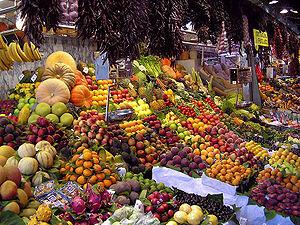
La séparation quadrichromique, aussi appelée « sélection » en imprimerie, est le procédé séparant une image en couleurs en quatre images monochromes correspondant chacune à une des trois couleurs couleurs primaires de la quadrichromie plus le noir. À l'époque de la photographie argentique, on obtenait, à partir d'un original en couleurs, quatre films au trait tramés.
La quadrichromie est un procédé d'imprimerie permettant de produire par synthèse soustractive une large gamme de teintes à partir de trois teintes dites élémentaires, un bleu, un rouge et un jaune auxquelles on ajoute le noir.
La photogravure est initialement le nom donné au procédé photographique qui permettait d’obtenir des planches gravées utilisables pour l’impression typographique, dits clichés, soit au trait, soit en demi-teintes par tramage, ou similigravure. La photogravure a défini par la suite l’ensemble des techniques permettant la réalisation des éléments nécessaires à l'obtention de la « forme imprimante » destinée aux différents procédés d’impression comme la typogravure, l'héliogravure et l'offset.